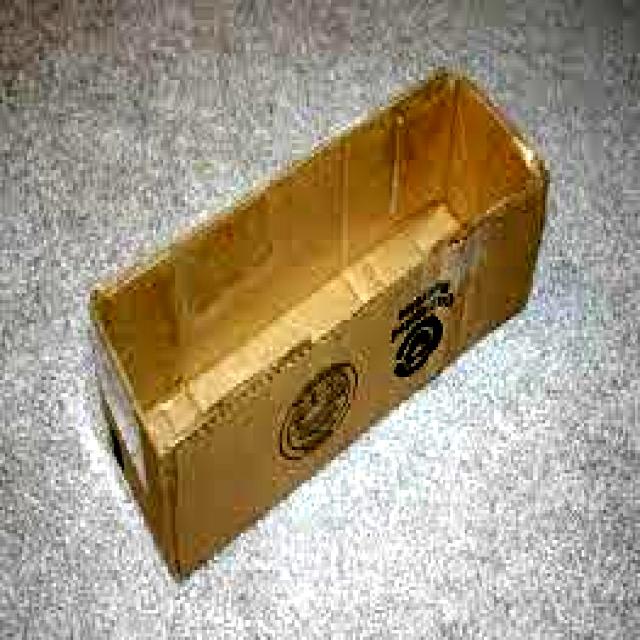
Label: Cardboard